Van Stadens Bridge

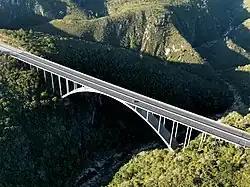

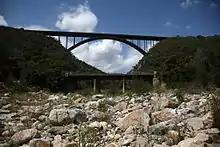
The N2 concrete arch bridge over the Van Stadens River in the background with the old R102 Van Stadens Pass bridge in the foreground. Photo was taken from the original drift over the river.

The Van Stadens Bridge is a concrete arch bridge over the Van Stadens River in the Eastern Cape of South Africa. It carries road traffic for the N2 national highway.